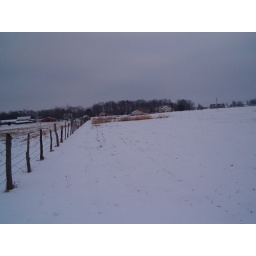
panorama of the fence in the field